Stance (vehicle)

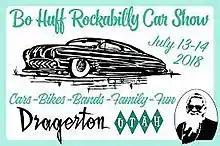
Poster for Bo Huff car show featuring a customized "taildragger" car with a lowered stance

The stance of a vehicle is a term that describes a vehicle's suspension height and the fitment of the wheels in the fender arches. It may refer to any vehicle, including sports cars, pickup trucks and off-road vehicles. However, it is mostly associated with lowered sports cars, sedans, hatchbacks, and other body styles of passenger cars. The main parameters of a vehicle's stance are suspension height and position of the wheels. Suspension height usually depends on the suspension components while wheel position usually depends on the rim size and offset. Tire fitment also plays a big role from both a visual and functional perspective. The term stance is commonly associated with the stanced car subculture, a style of modifying cars which emphasizes lowering cars, typically with either coilovers or air suspension, and often adding negative camber to the wheels to achieve the "stanced" look.